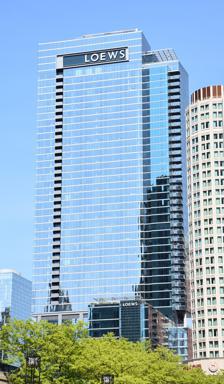
Building: Loews Hotel Tower
Country: United States of America
Year built: 2015
Skyscraper hotel in Chicago, Illinois Loews Hotel Tower Photo taken May 22, 2016. Hotel chain Loews Hotels General information Status Completed Type Hotel, residential Location 455 North Park Drive, Chicago , Illinois Coordinates 41°53′24″N 87°37′10″W / 41.8898851°N 87.6194258°W / 41.8898851; -87.6194258 Construction started 2012 Completed 2015 Owner DRW Holdings Height Roof 569 ft (173.4 m) Technical details Floor count 54 Floor area 86,121 m 2 (927,000 sq ft) Design and construction Architect(s) Solomon Cordwell Buenz Developer DRW Holdings Structural engineer Magnusson Klemencic Associates Main contractor Lend Lease Other information Number of rooms 400 Website www .loewshotels .com /chicago-downtown References 455 North Park Drive or Loews Hotel Tower , also known as Loews North Park Drive , is a 54-story 569 ft (173.4 m) tall skyscraper located at 455 North Park Drive in Chicago , Illinois that is owned by Loews Hotels . The 52-floor building has 86,121 m 2 (927,000 sq ft) of floor space. It has 400 hotel rooms, 398 rental apartments, and assorted ballrooms, bars, restaurants and parking spaces. All apartments were sold for $240.4 million. It is based on an L-shaped twelve-storey podium. It was the tallest building built in the city in 2015. It was designed by Chicago architects Solomon Cordwell Buenz and developed by the DRW Trading Group of Chicago. The construction cost was about $200 million. See also List of tallest buildings in Chicago References